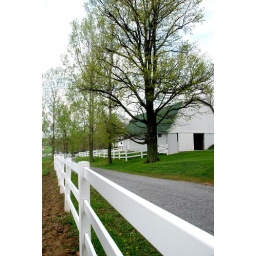
A white fence defines the border of a country road in Ohio's Amish country.